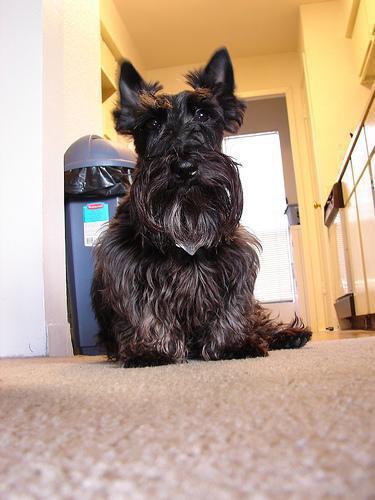
scottish terrier